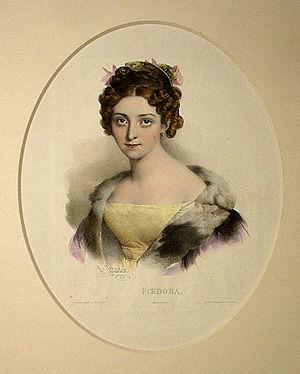
Pierre Louis Henri Grévedon né à Paris le 17 octobre 1776 et mort dans la même ville le 1ᵉʳ juin 1860 est un peintre, lithographe et illustrateur français.